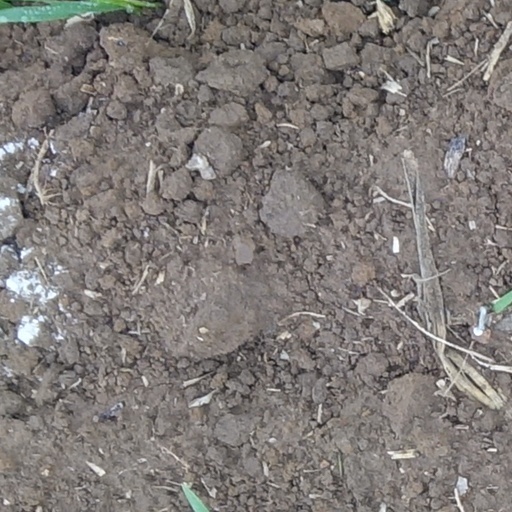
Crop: wheat